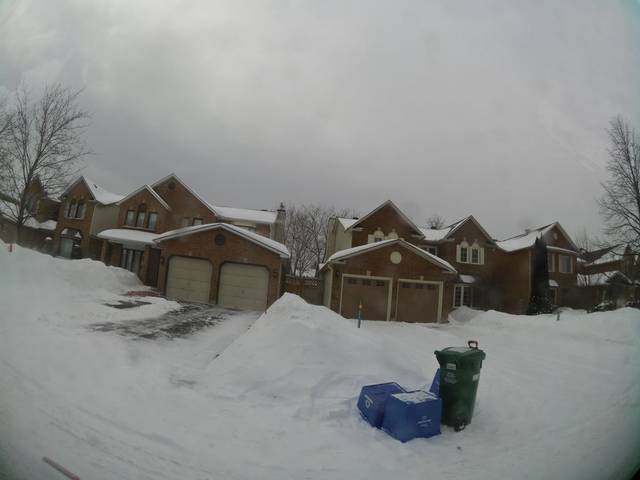
Region: Canada
Coordinates: 45.375, -75.615